Barnstorming

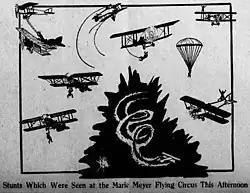
Stunts which were seen at the Marie Meyer Flying Circus, 1924

Barnstormers performed a variety of stunts, with some specializing as stunt pilots or aerialists. Stunt pilots performed a variety of aerobatic maneuvers, including spins, dives, loop-the-loops and barrel rolls. Meanwhile, aerialists performed feats of wing walking, stunt parachuting, midair plane transfers, or even playing tennis, target shooting, and dancing on the plane's wings. Other stunts included nose dives and flying through barns, which sometimes led to pilots crashing their planes.